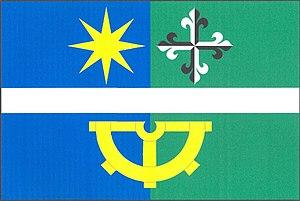
Radkovy est une commune du district de Přerov, dans la région d'Olomouc, en République tchèque. Sa population s'élevait à 155 habitants en 2018.